Coyolles

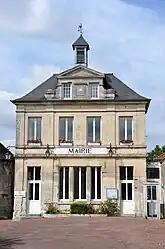
Town hall

Coyolles is a commune in the Aisne department in Hauts-de-France in northern France. It lies 4 km southwest of Villers-Cotterêts.